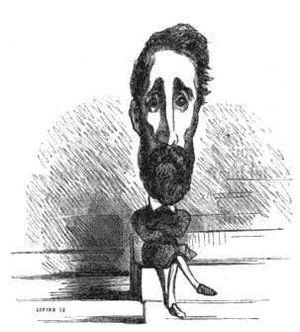
Caricature de Jean-Baptiste Adolphe Charras en 1848-49, par Cham.
Le lieutenant-colonel Jean-Baptiste-Adolphe Charras, né à Phalsbourg le 7 janvier 1810 et mort en exil à Bâle le 23 janvier 1865, est un militaire et homme politique républicain français du XIXᵉ siècle.